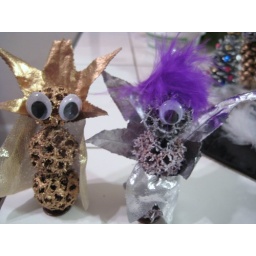
alien boy by p, alien girl by me